Stealth helicopter

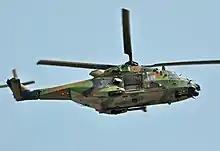
A French Army NHIndustries NH90

Various other nations have worked on stealth helicopter technology. During the 1980s, British company Westland Helicopters undertook a top secret research programme towards developing a stealth attack helicopter. Being based on the Westland Lynx, the proposed design was internally designated "WG 47"; its configuration included a faceted fuselage with internally stored weapons, twin canted tail rotors and the routing of engine, environmental and cooling system exhausts into a side-exiting infrared suppressor. It featured a tandem cockpit, the glazing of which was specifically angled outward to eliminate optical glint towards the horizon. The programme was concluded during 1987.